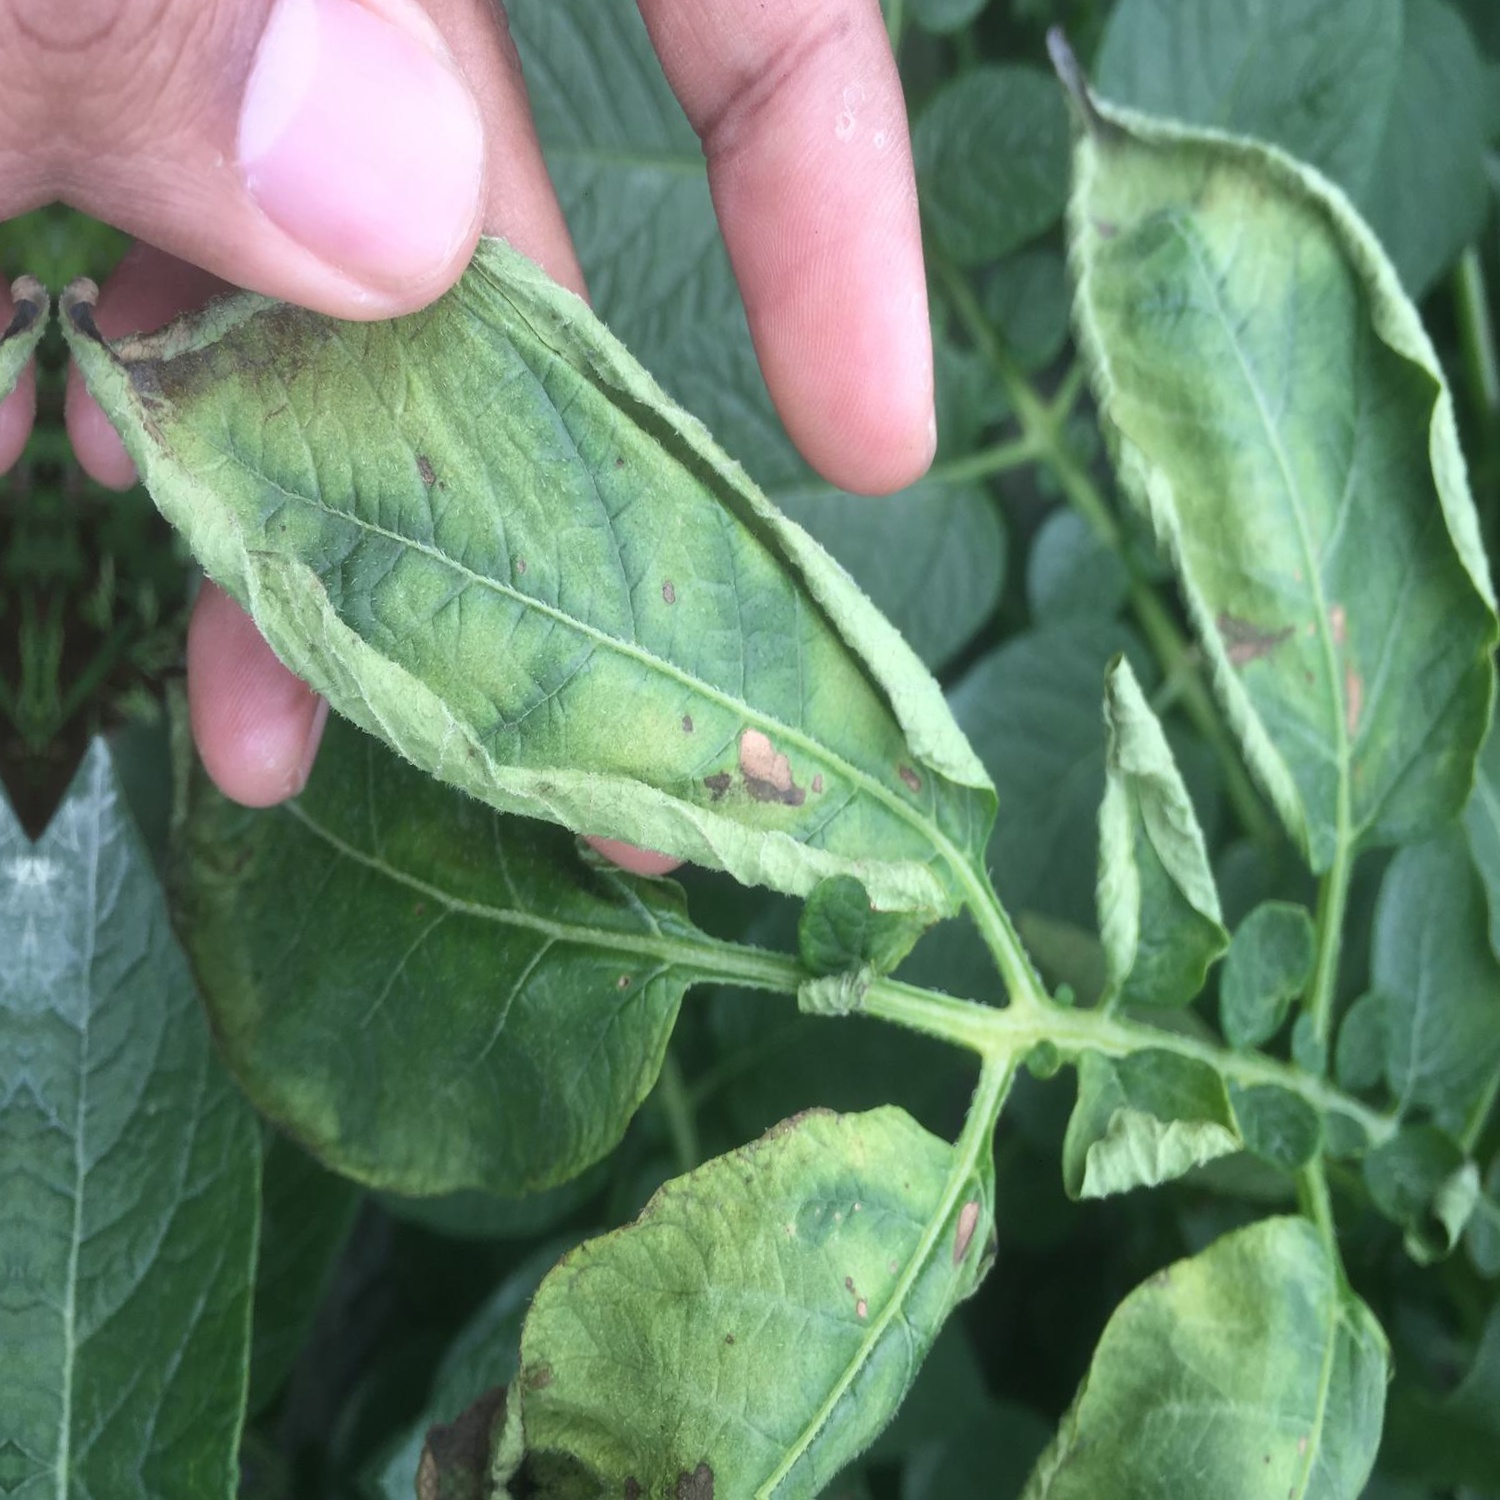
Etiqueta: Virus